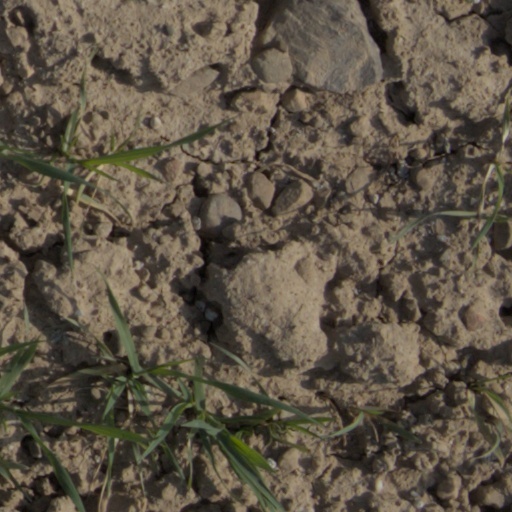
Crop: wheat